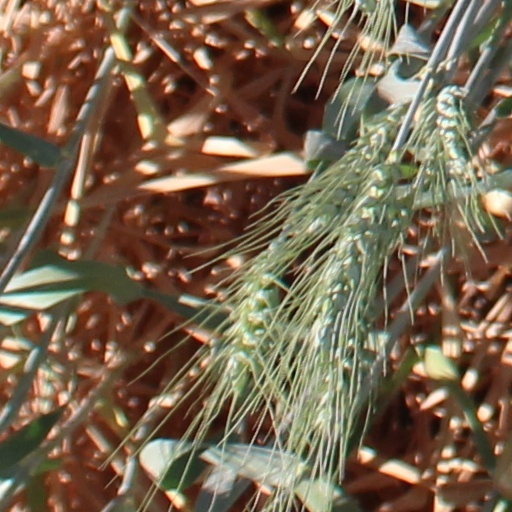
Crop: wheat